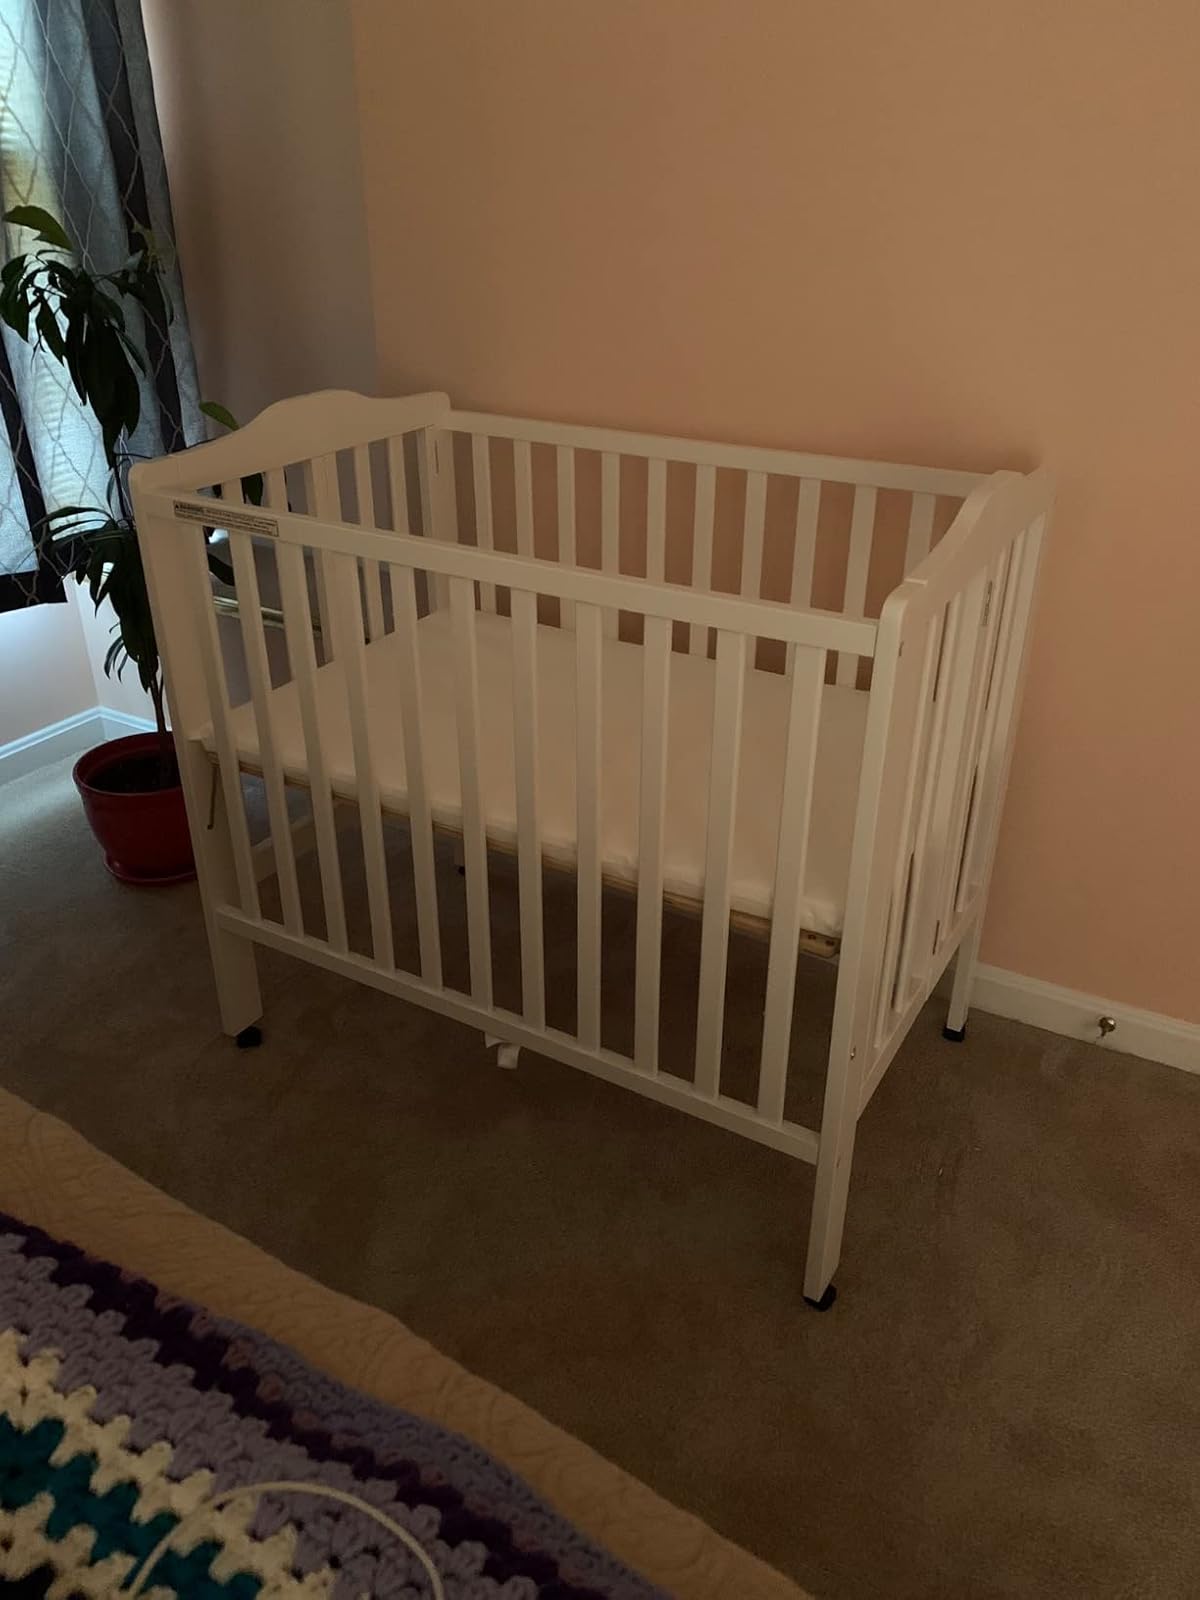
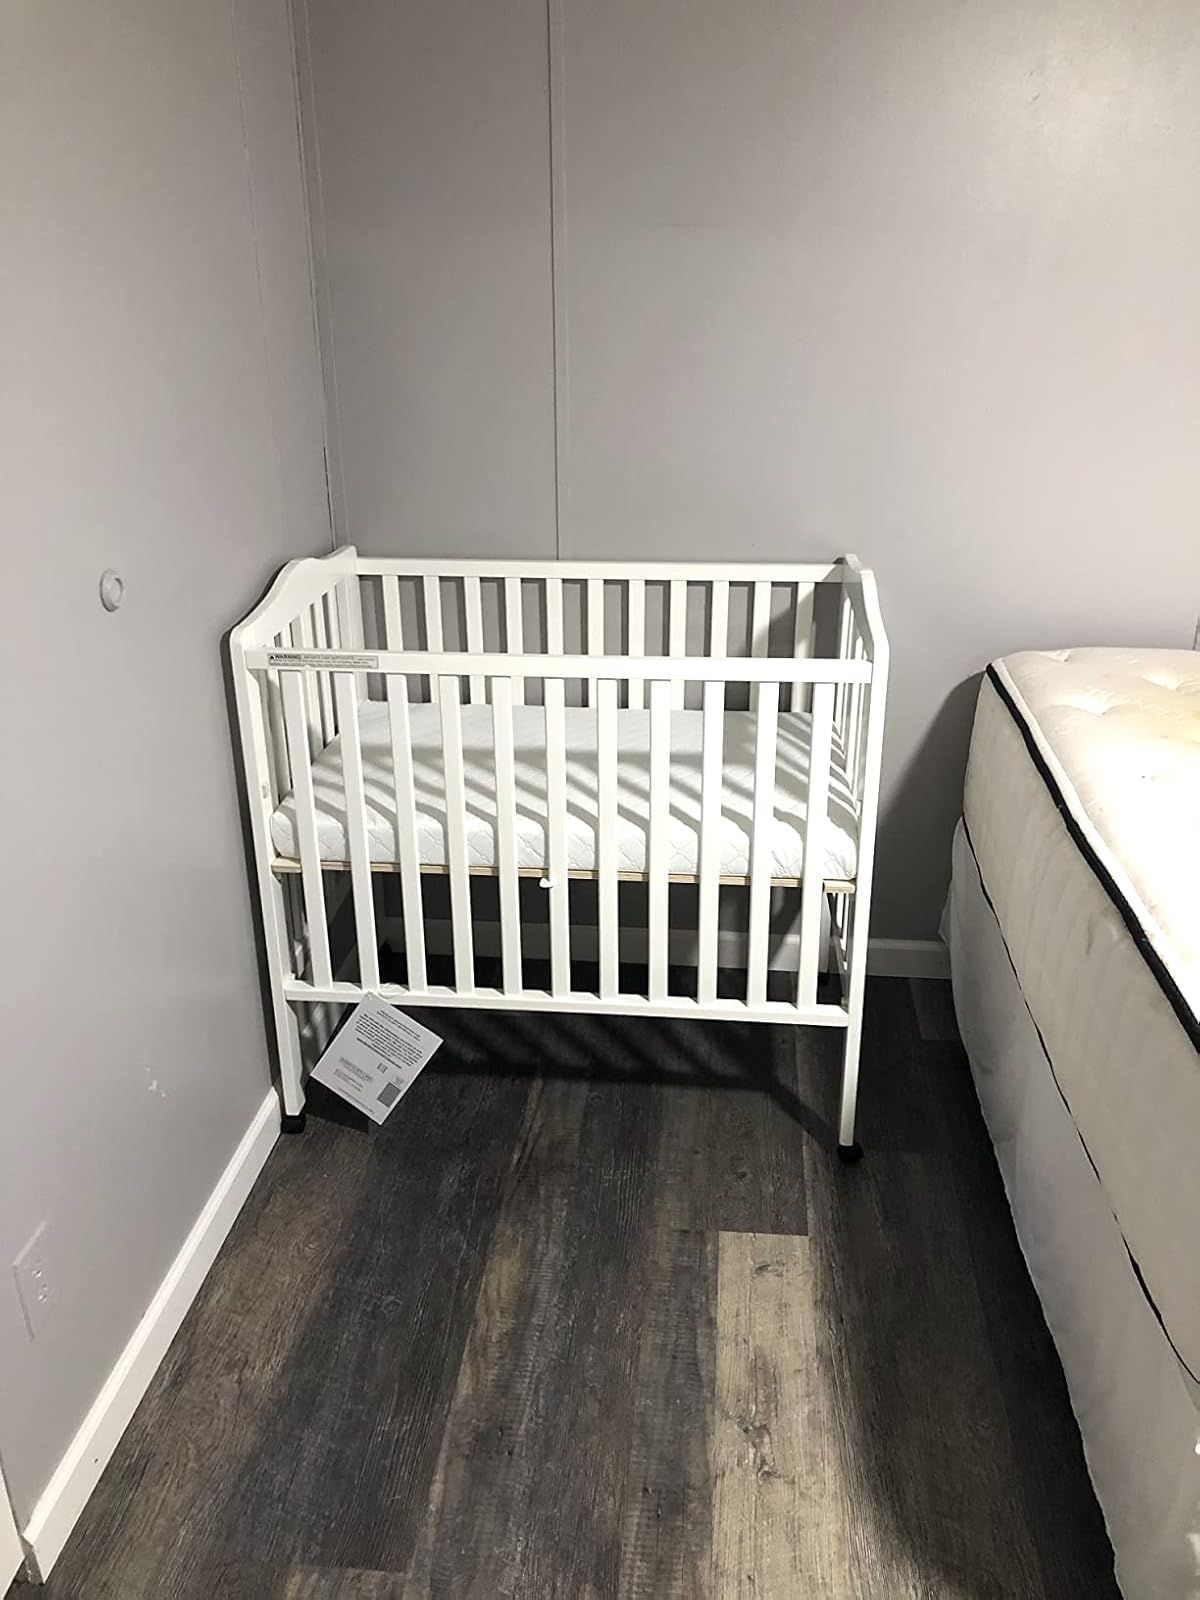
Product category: products_crib
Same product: yes